Hollister, California

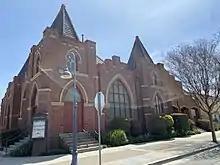
Hollister United Methodist Church, built 1868–69.

The 2010 United States census reported that Hollister had a population of 34,928. The population density was . The racial makeup of Hollister was 10,164 (29.1%) White, 341 (1.0%) African American, 617 (1.8%) Native American, 929 (2.7%) Asian, 63 (0.2%) Pacific Islander, 10,437 (29.9%) from other races, and 1,780 (5.1%) from two or more races. Hispanic or Latino of any race were 22,965 persons (65.7%).